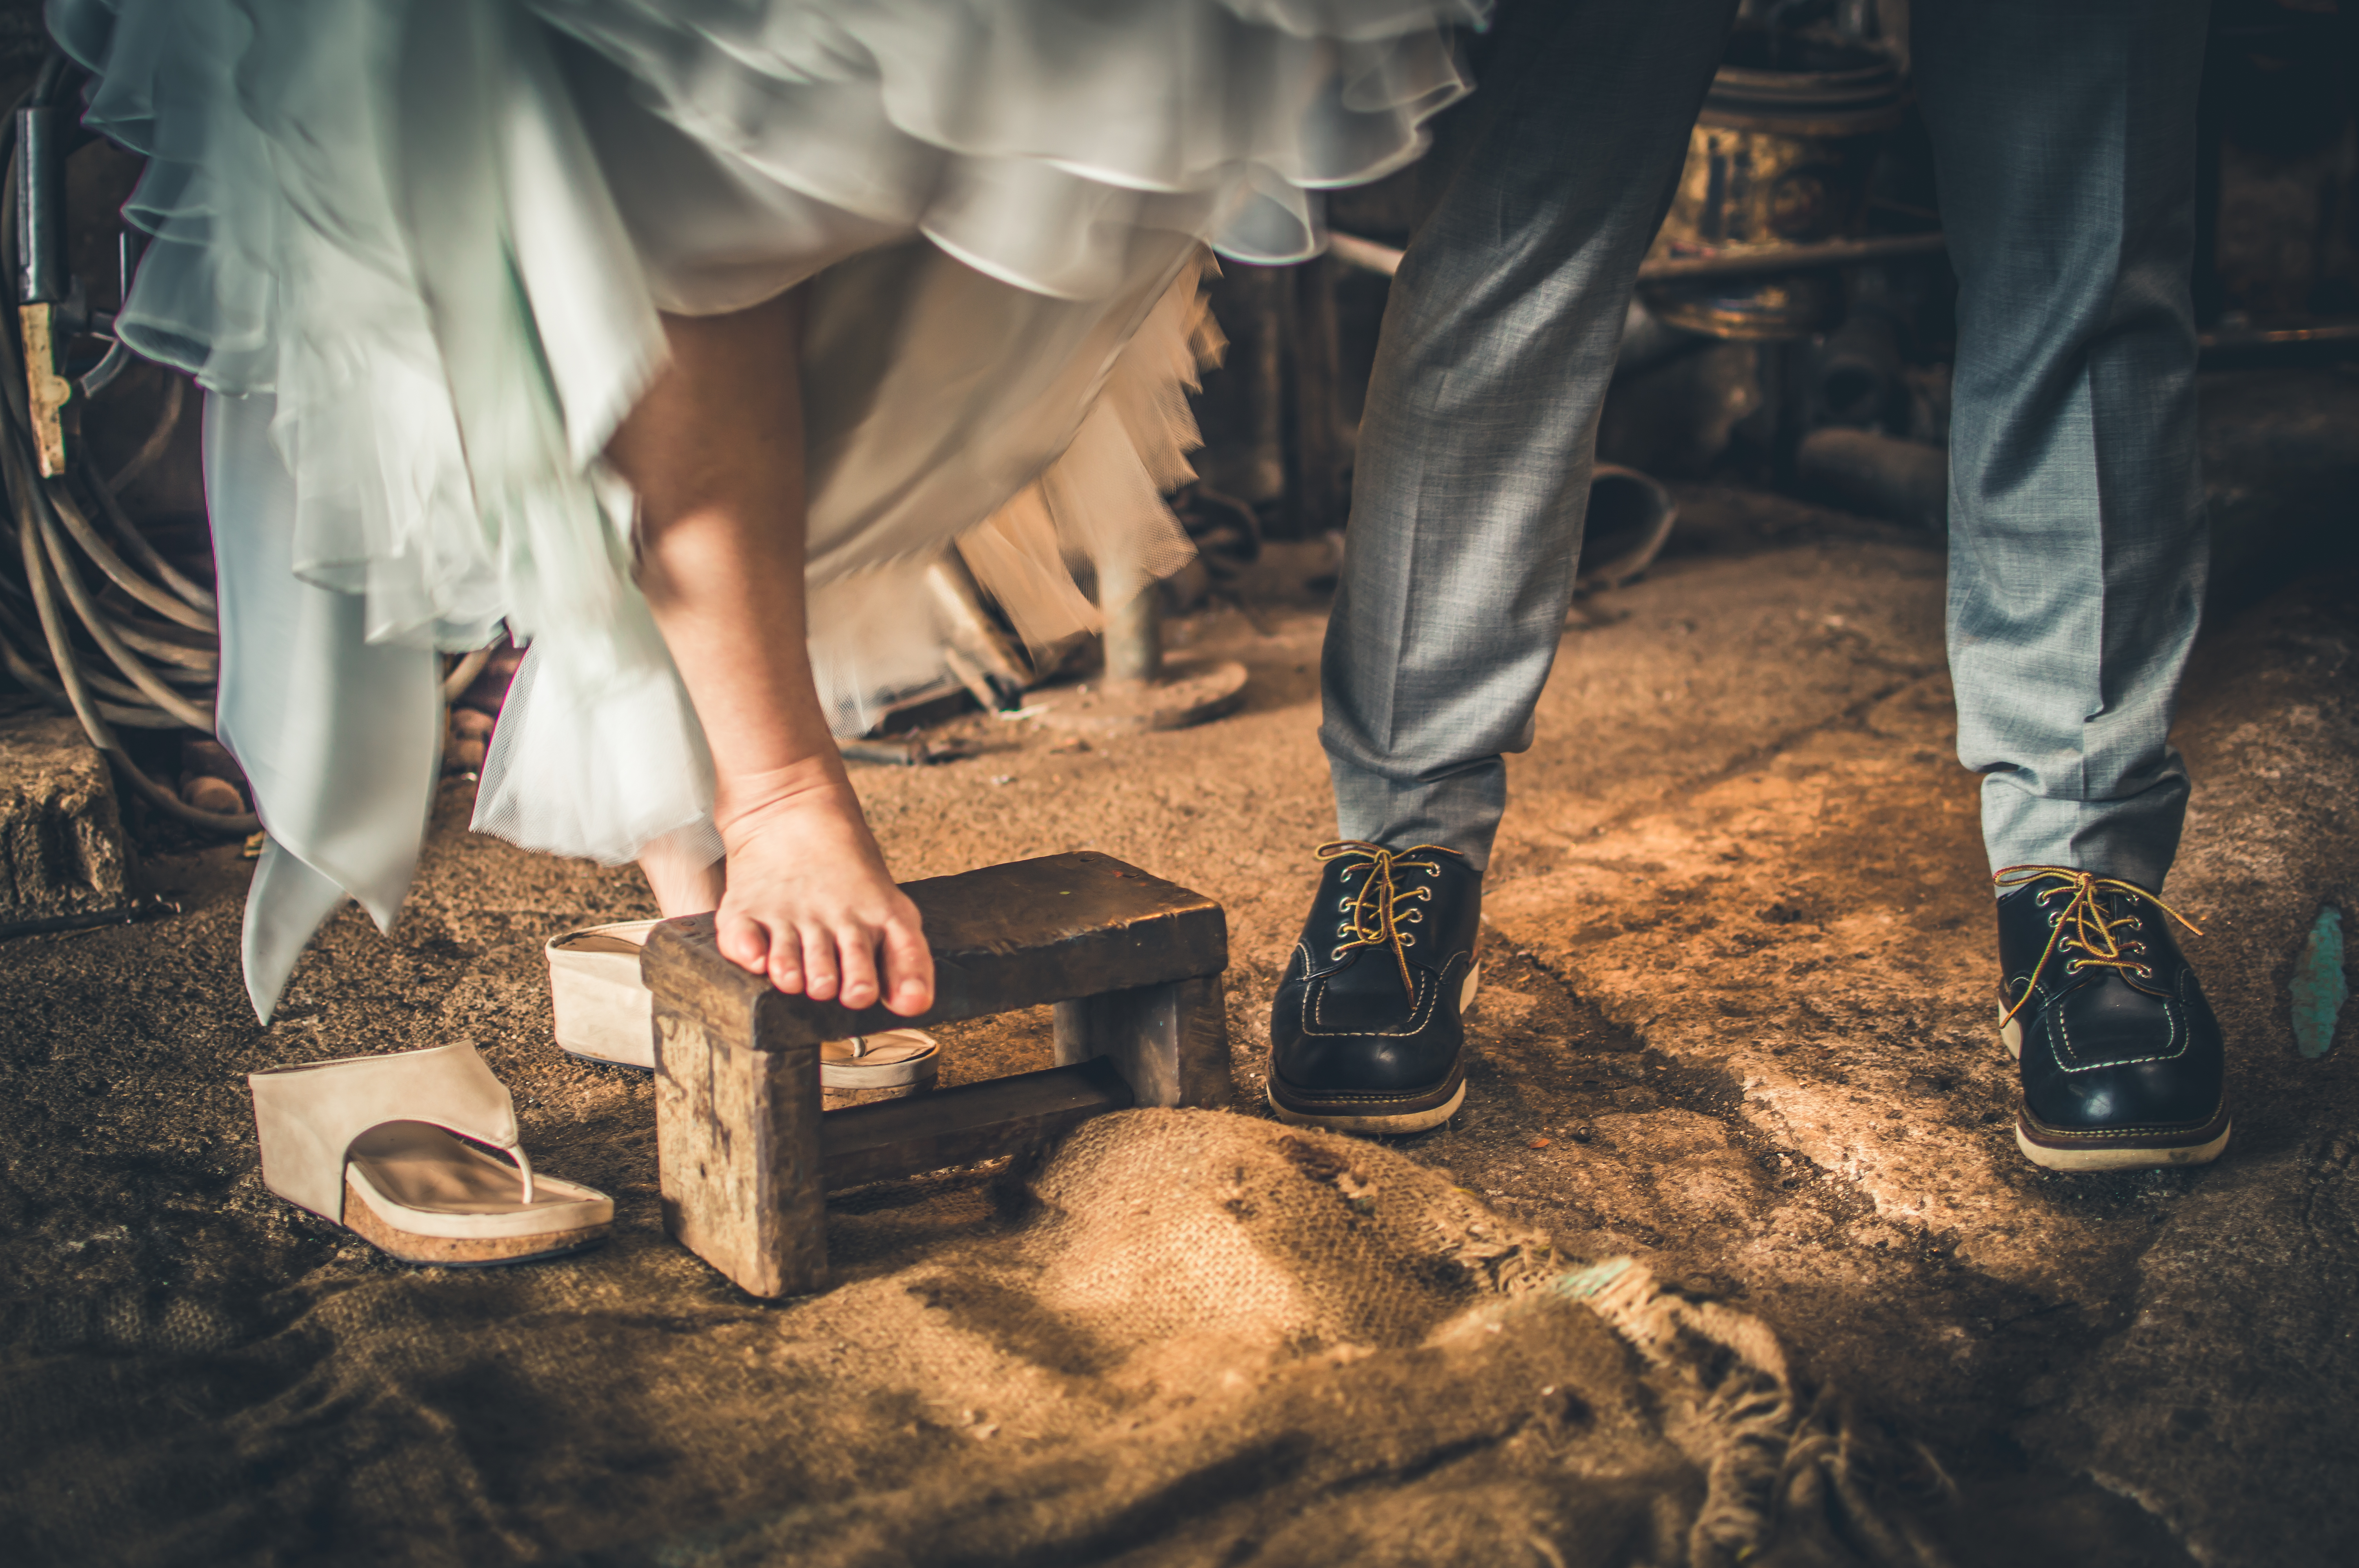
man, people, wood, woman, photography, vintage, retro, old, color, foot, couple, dirty, fashion, industry, room, pants, shoes, indoors, dress, legs, footwear, photograph, classic, wear, adult, wooden chair